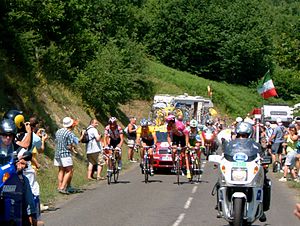
Jan Ullrich / Ullrich som etapeløbsrytter / Jan Ullrich i de tre store etapeløb
Jan Ullrich er en tidligere professionel tysk cykelrytter. Ullrich blev et ikon for Tour de France i anden halvdel af 90'erne til midt i 00'erne - kendt for den markante lyserøde T-Mobile cykeltrøje, eller løbets hvide ungdomstrøje altid siddende lige bag Armstrong eller med Armstrong på hjul. Jan Ullrich kørte sammen med Bjarne Riis på det daværende tyske cykelhold Team Telekom.